Mythology of Carnivàle

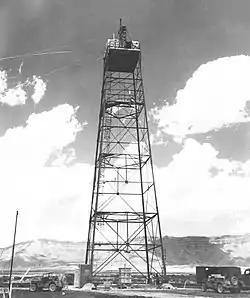
The real Trinity tower.

A man with a tattooed tree on his chest and back is introduced in the opening minutes of "Carnivàle"'s pilot episode, and appears in many other Avataric visions and dreams: in Ben's and Brother Justin's common recurring dreams chasing Henry Scudder in a cornfield, in Ben's microsleep-like visions, in Sofie's visions of the rape of her mother, and in an extended vision of Brother Justin foreshadowing his dark future. Ben encounters a little boy with a similar tree painted to his chest and back late in Season 1. Brother Justin finds this tree grown on a hill early in Season 2, which prompts him to get his chest and back tattooed accordingly. The tree is also depicted in the show's Gospel of Matthias book, in a painting at the Templar Hall in Loving, New Mexico, and on many images in the room of Templar chaplain Kerrigan. Management and Wilfred Talbot Smith imply the tree's significance for the resolution of "Carnivàle".